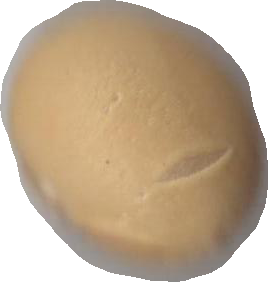
Variety: Dega